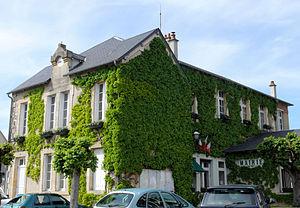
Orval (Cher) - Mairie
Orval est une commune française située dans le département du Cher en région Centre-Val de Loire.